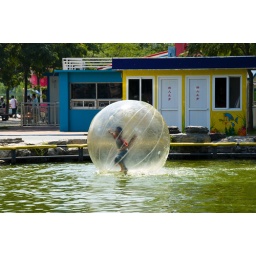
Boy running in a plastic ball on the water. Very interesting game.